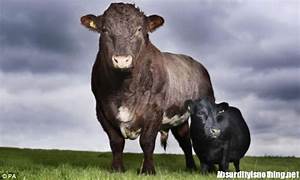
Label: mucca